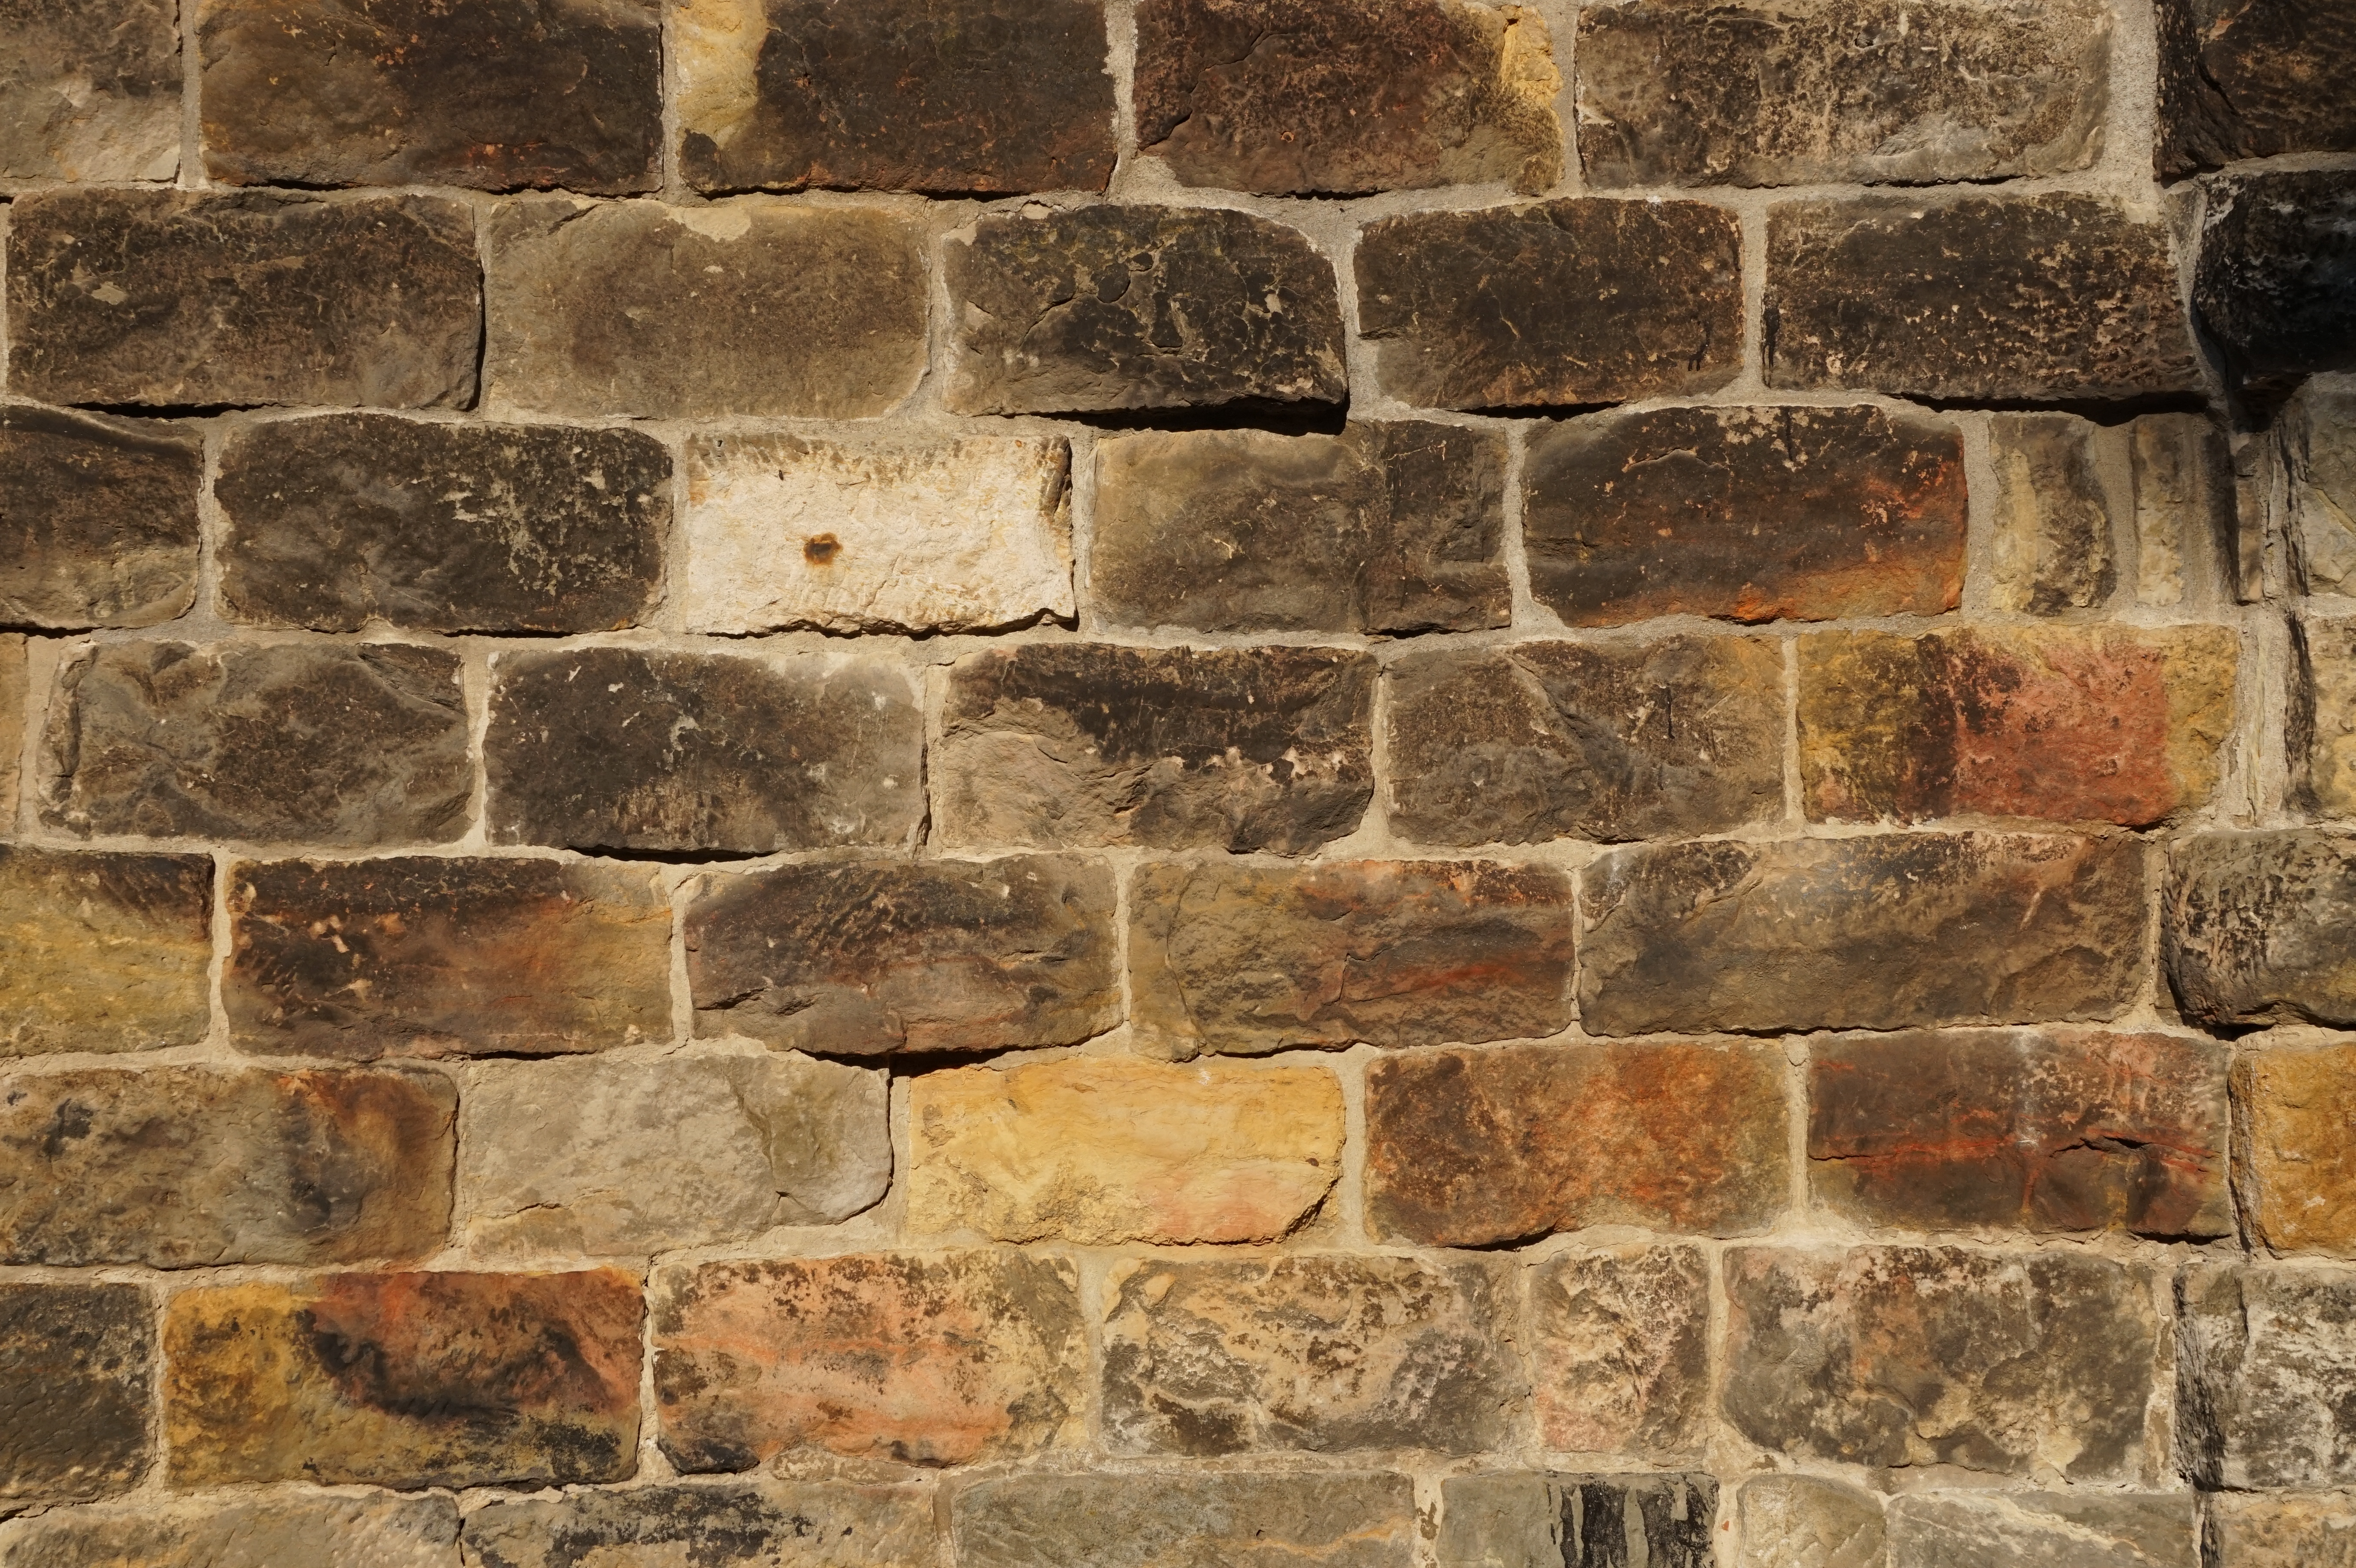
stone, wall, stone wall, brick, brickwork, rock, material, cobblestone